Årstaviken

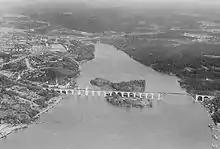
Årstaviken and the Årsta bridge in the 1930s.

Årstaviken is a bay in the Eastern parts of Lake Mälaren in Sweden. It is bordered by the Södermalm, Liljeholmen and Årsta neighborhoods of Stockholm.